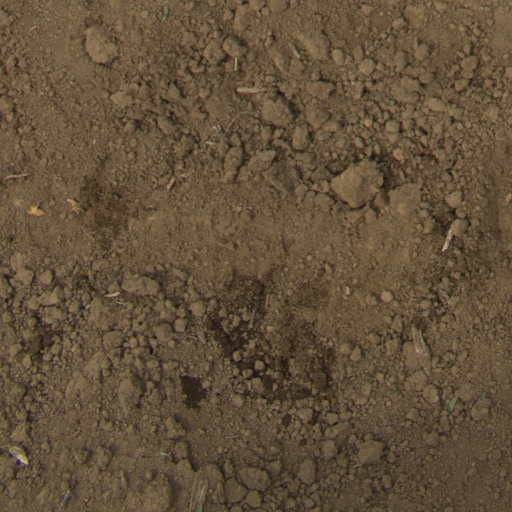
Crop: Jerusalem artichoke